Un jour mon prince

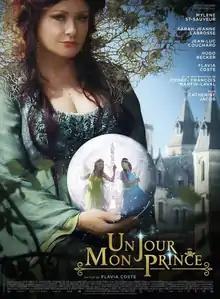
French theatrical release poster

Un jour mon prince is a 2016 fantasy comedy film directed by Flavia Coste. It stars Mylène St-Sauveur, Sarah-Jeanne Labrosse, Jean-Luc Couchard, Hugo Becker, Coste, Pierre-François Martin-Laval and Catherine Jacob.